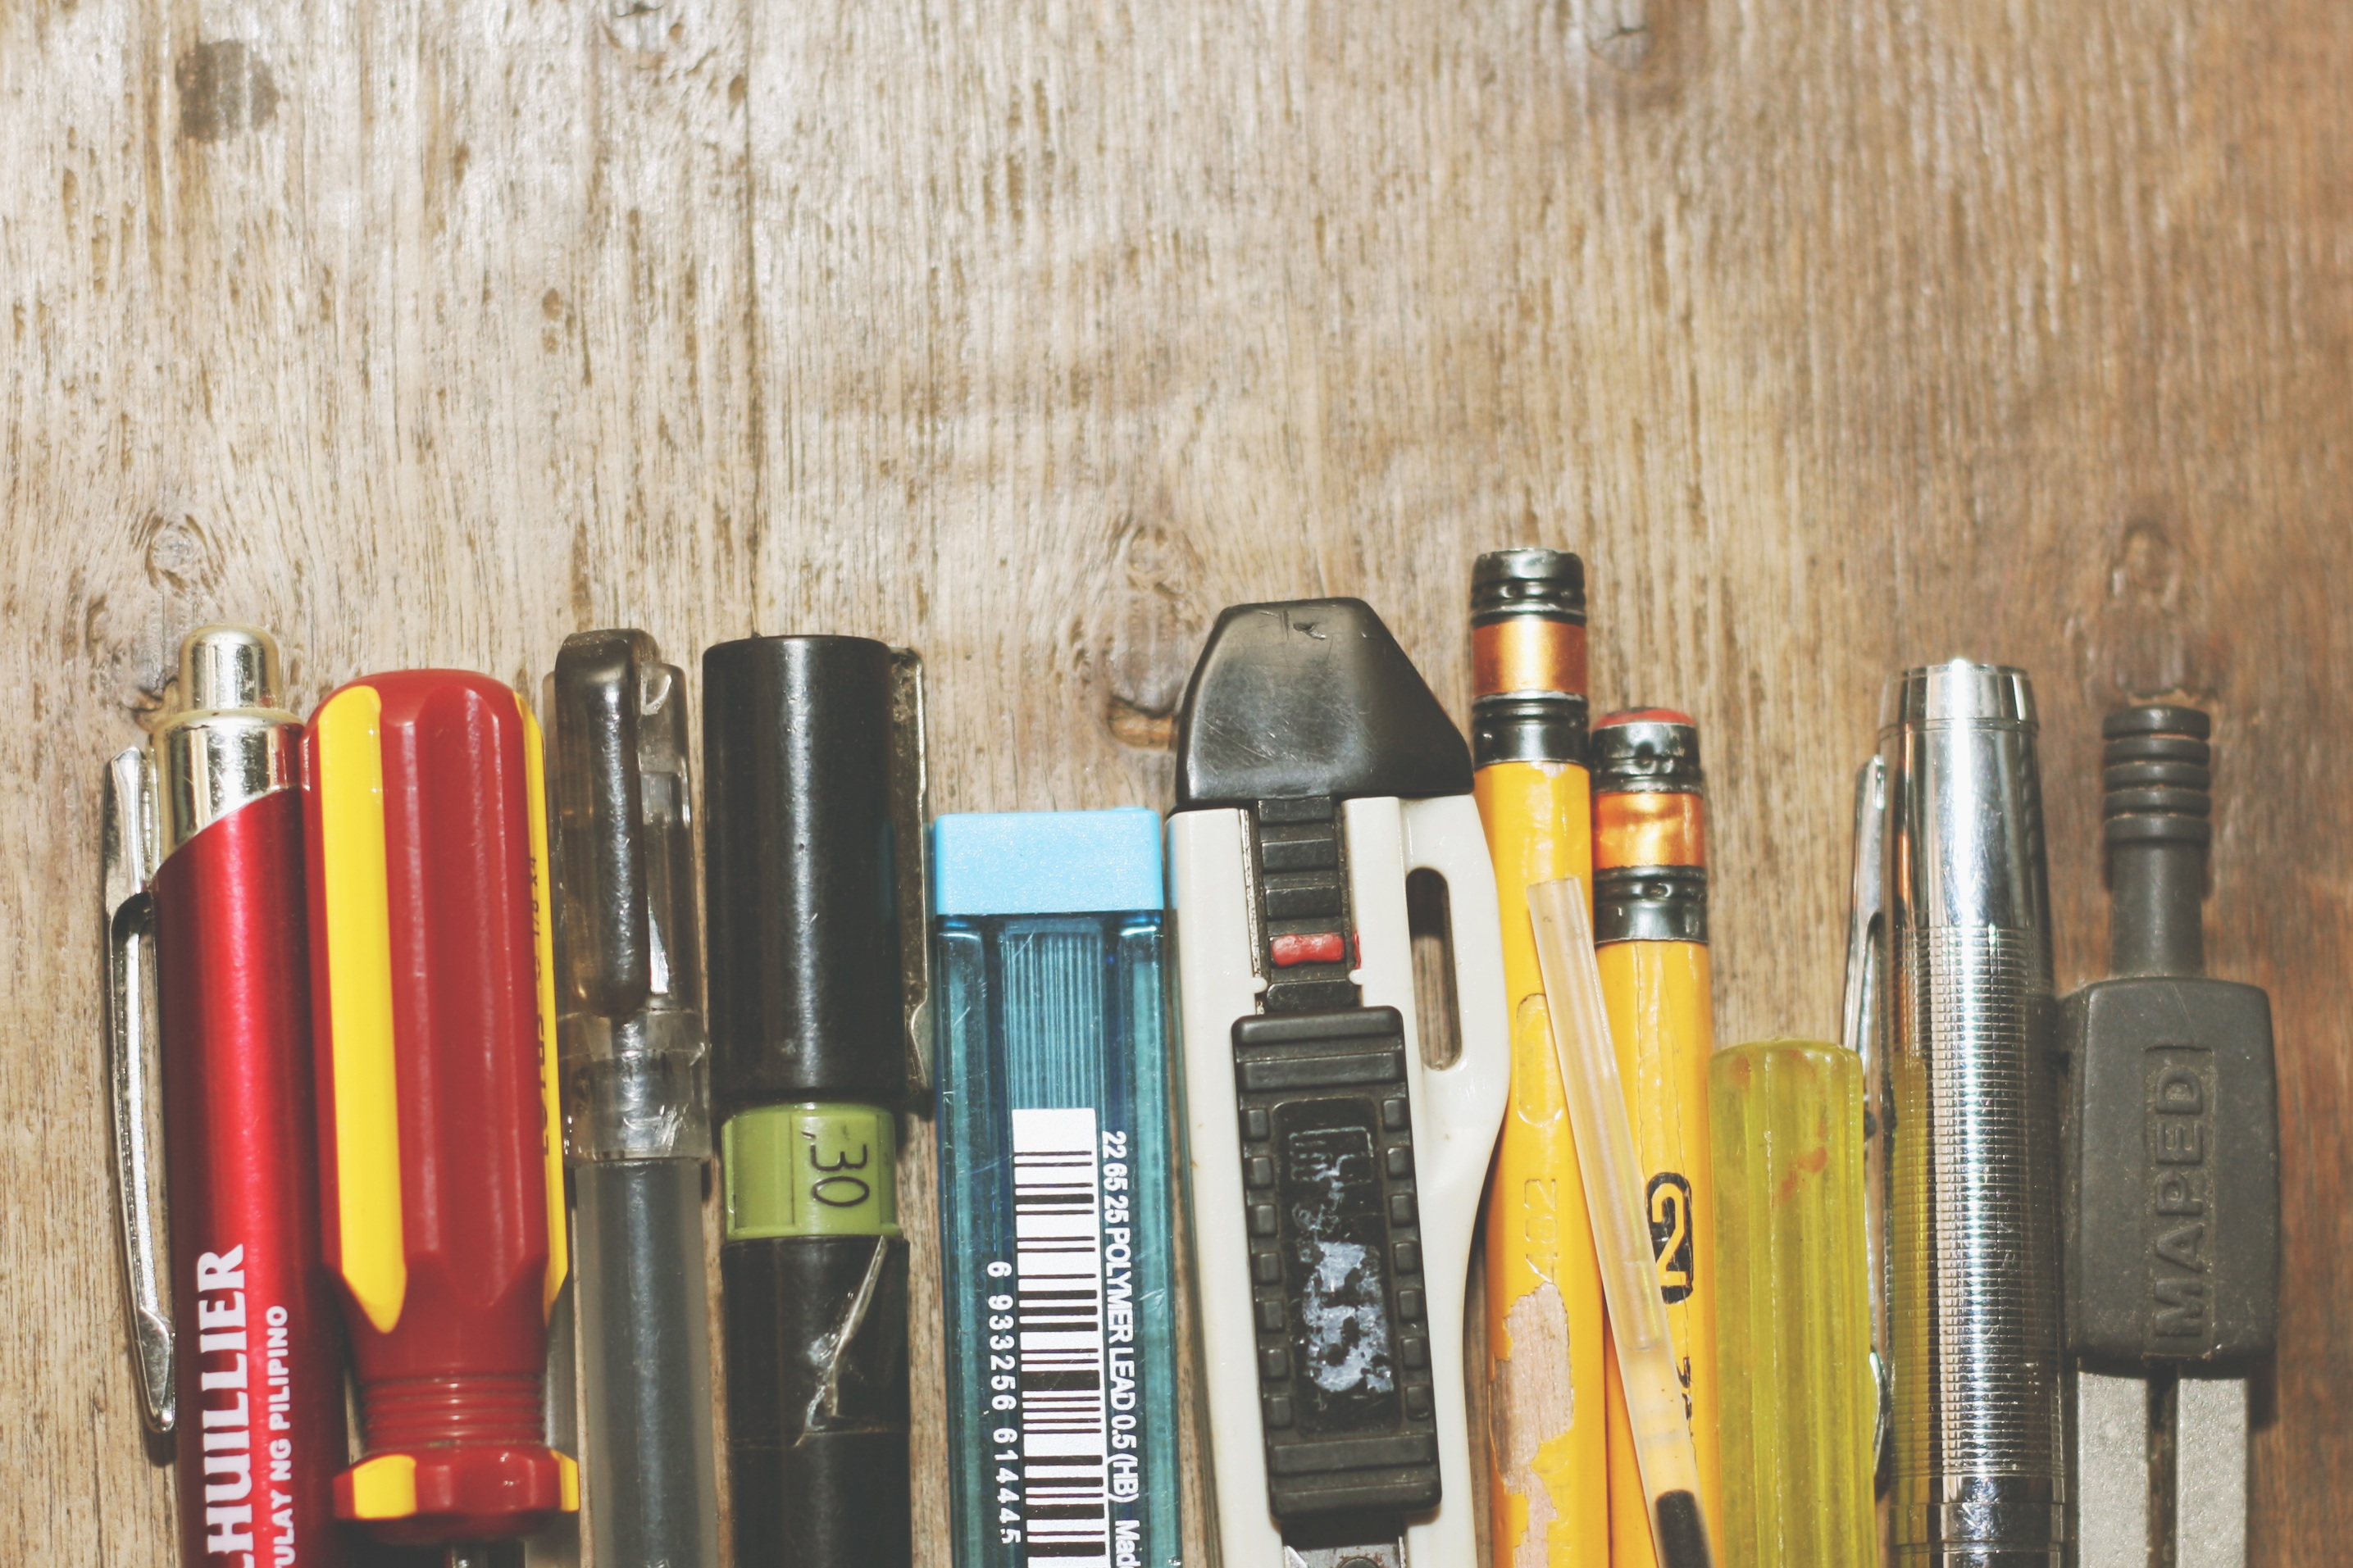
pencil, pen, color, instrument, tools, writing implements, pencil lead, box cutter, x acto